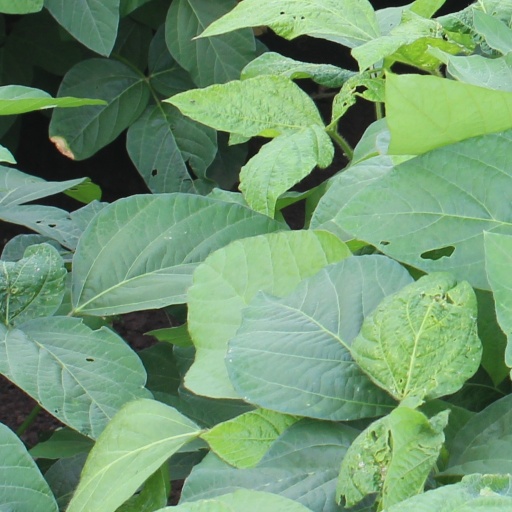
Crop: soybean